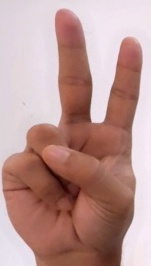
ASL sign: V